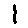
Label: 1